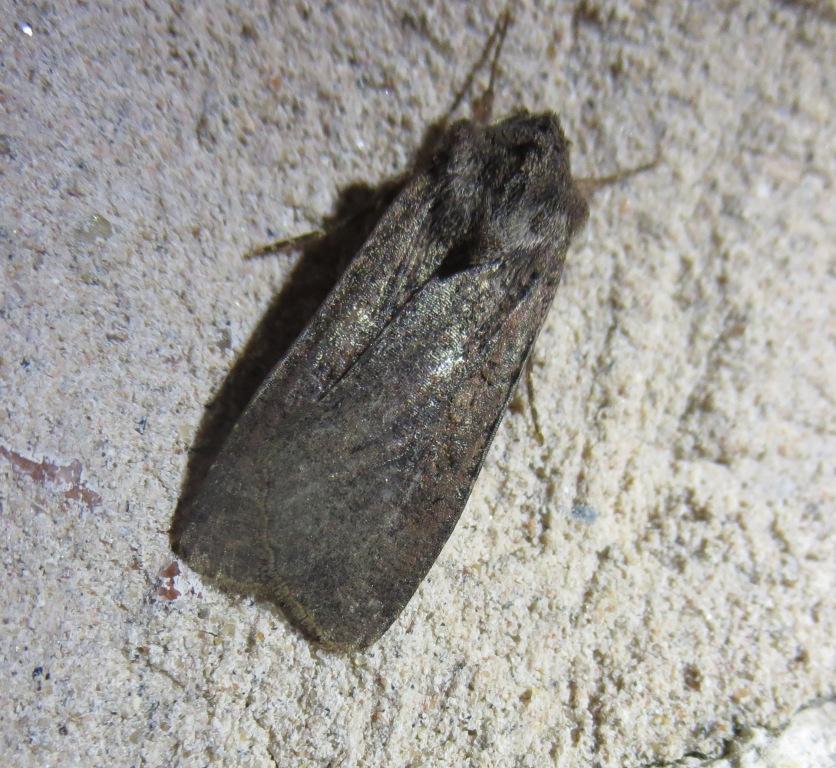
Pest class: cutworms